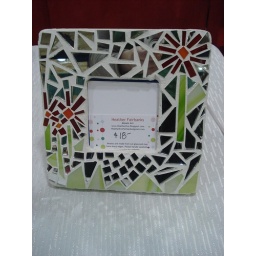
frame for a 3.5" square photo - flowers under mirrored sky